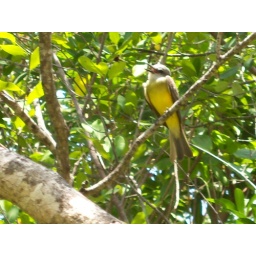
Pretty colorful bird in Cancun Mexico